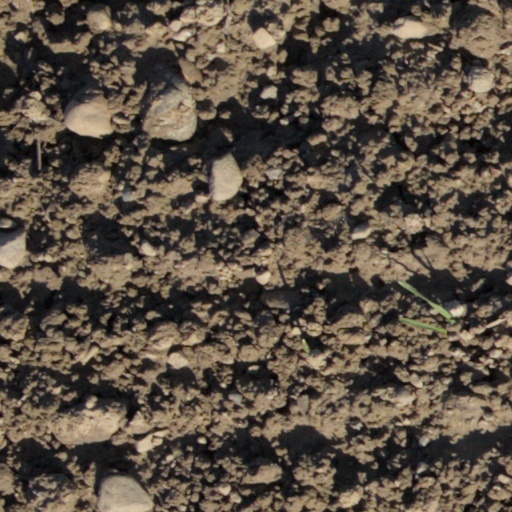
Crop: wheat